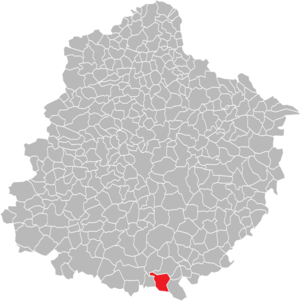
Localisation de Saint-Germain-d'Arcé, en Sarthe.
Saint-Germain-d'Arcé est une commune française, située dans le département de la Sarthe en région Pays de la Loire, peuplée de 335 habitants.